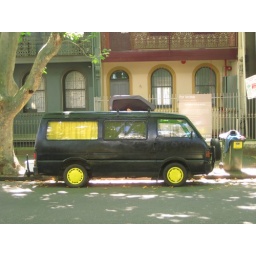
For some reason Rasta Van seemed humourous when spotted in Victoria street at xmas.